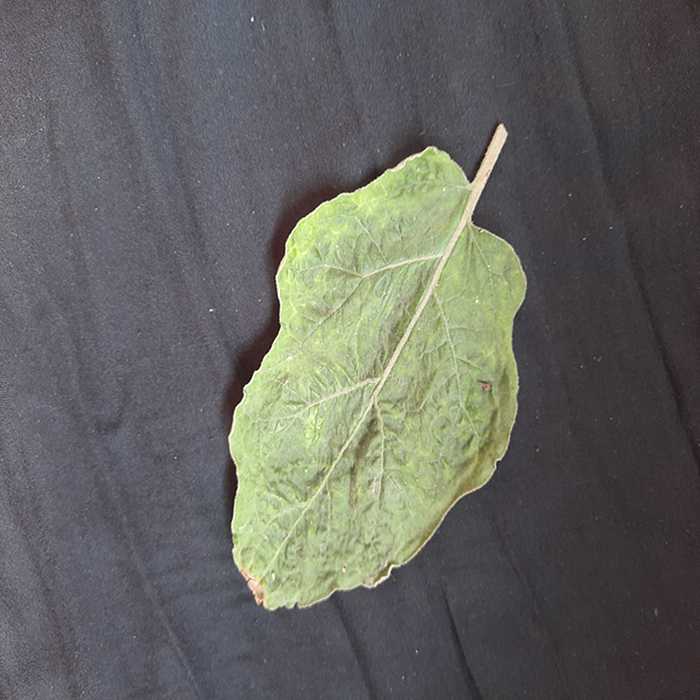
Plant: Eggplant
Label: Eggplant begomovirus